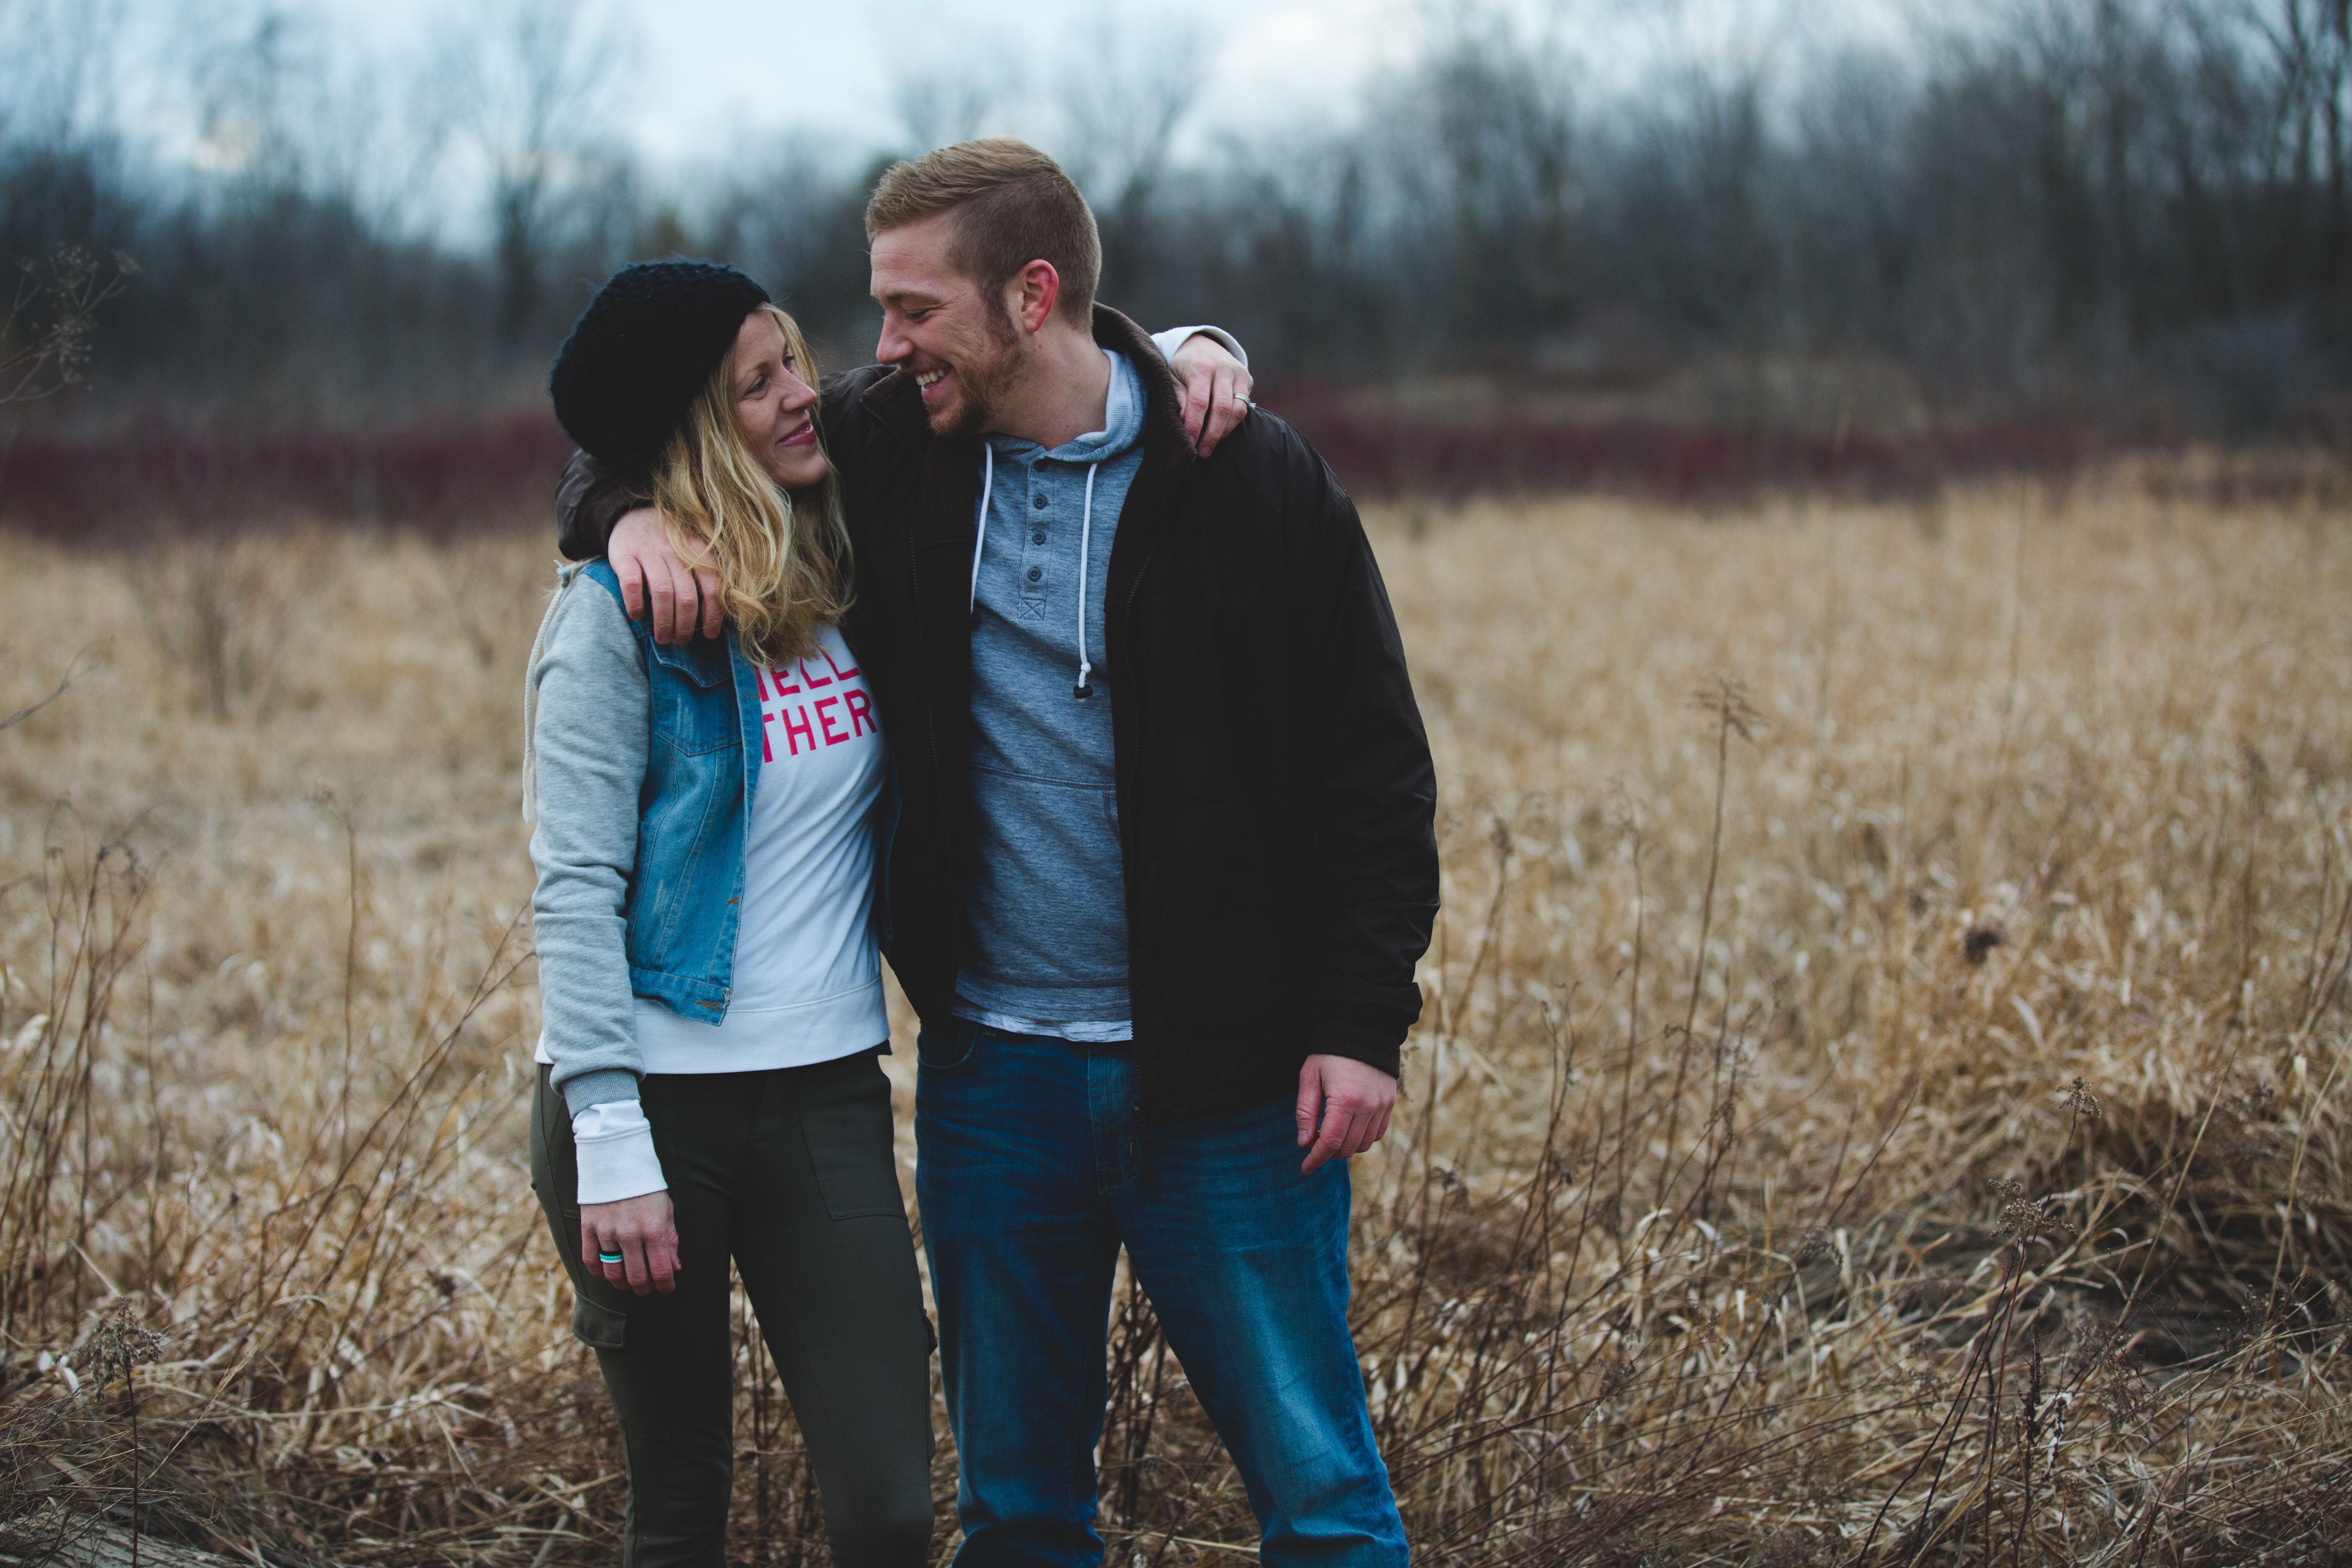
People in nature, photograph, people, facial expression, grass, friendship, tree, photography, sky, fun, love, grass family, winter, interaction, grassland, leaf, prairie, smile, happy, outerwear, jeans, sunlight, portrait photography, gesture, photo shoot, plant, laugh, meadow, forest, romance, jacket, family, child, portrait